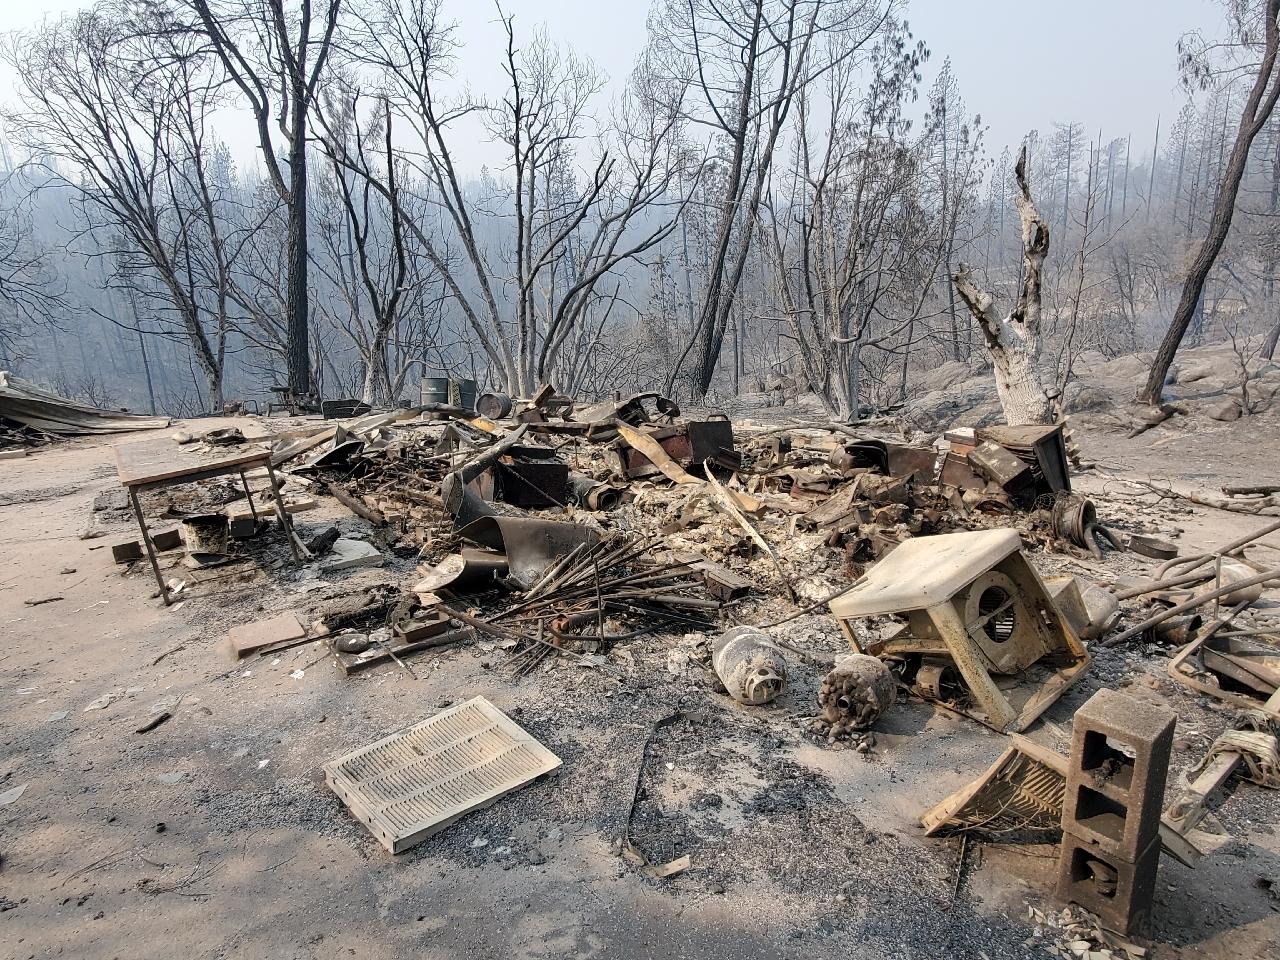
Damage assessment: destroyed